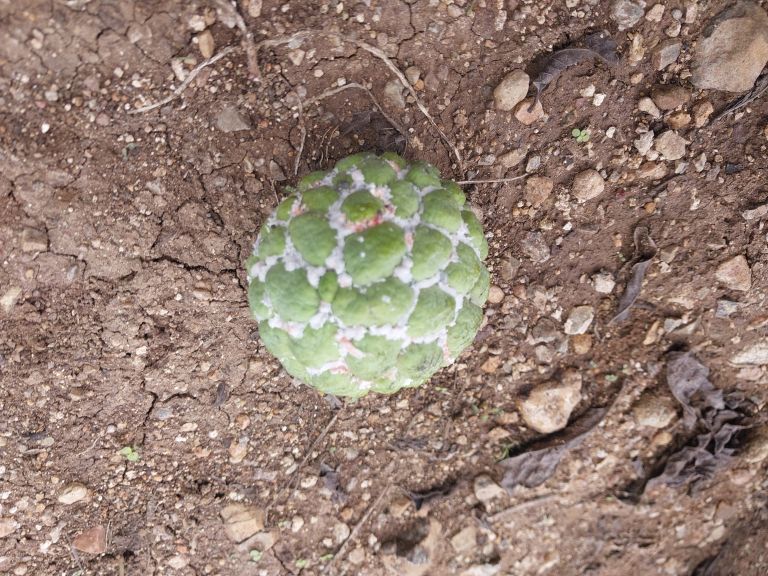
Disease label: Mealy Bug